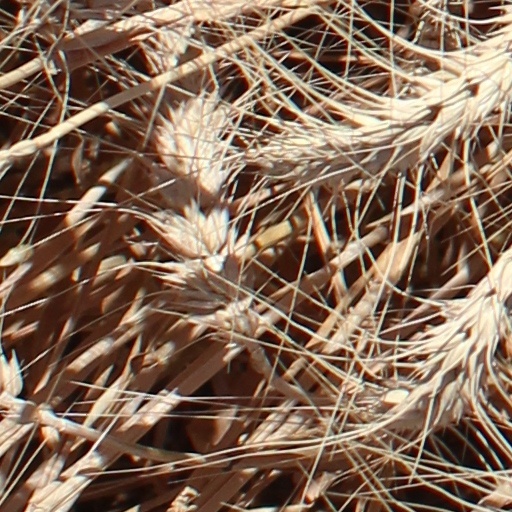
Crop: wheat